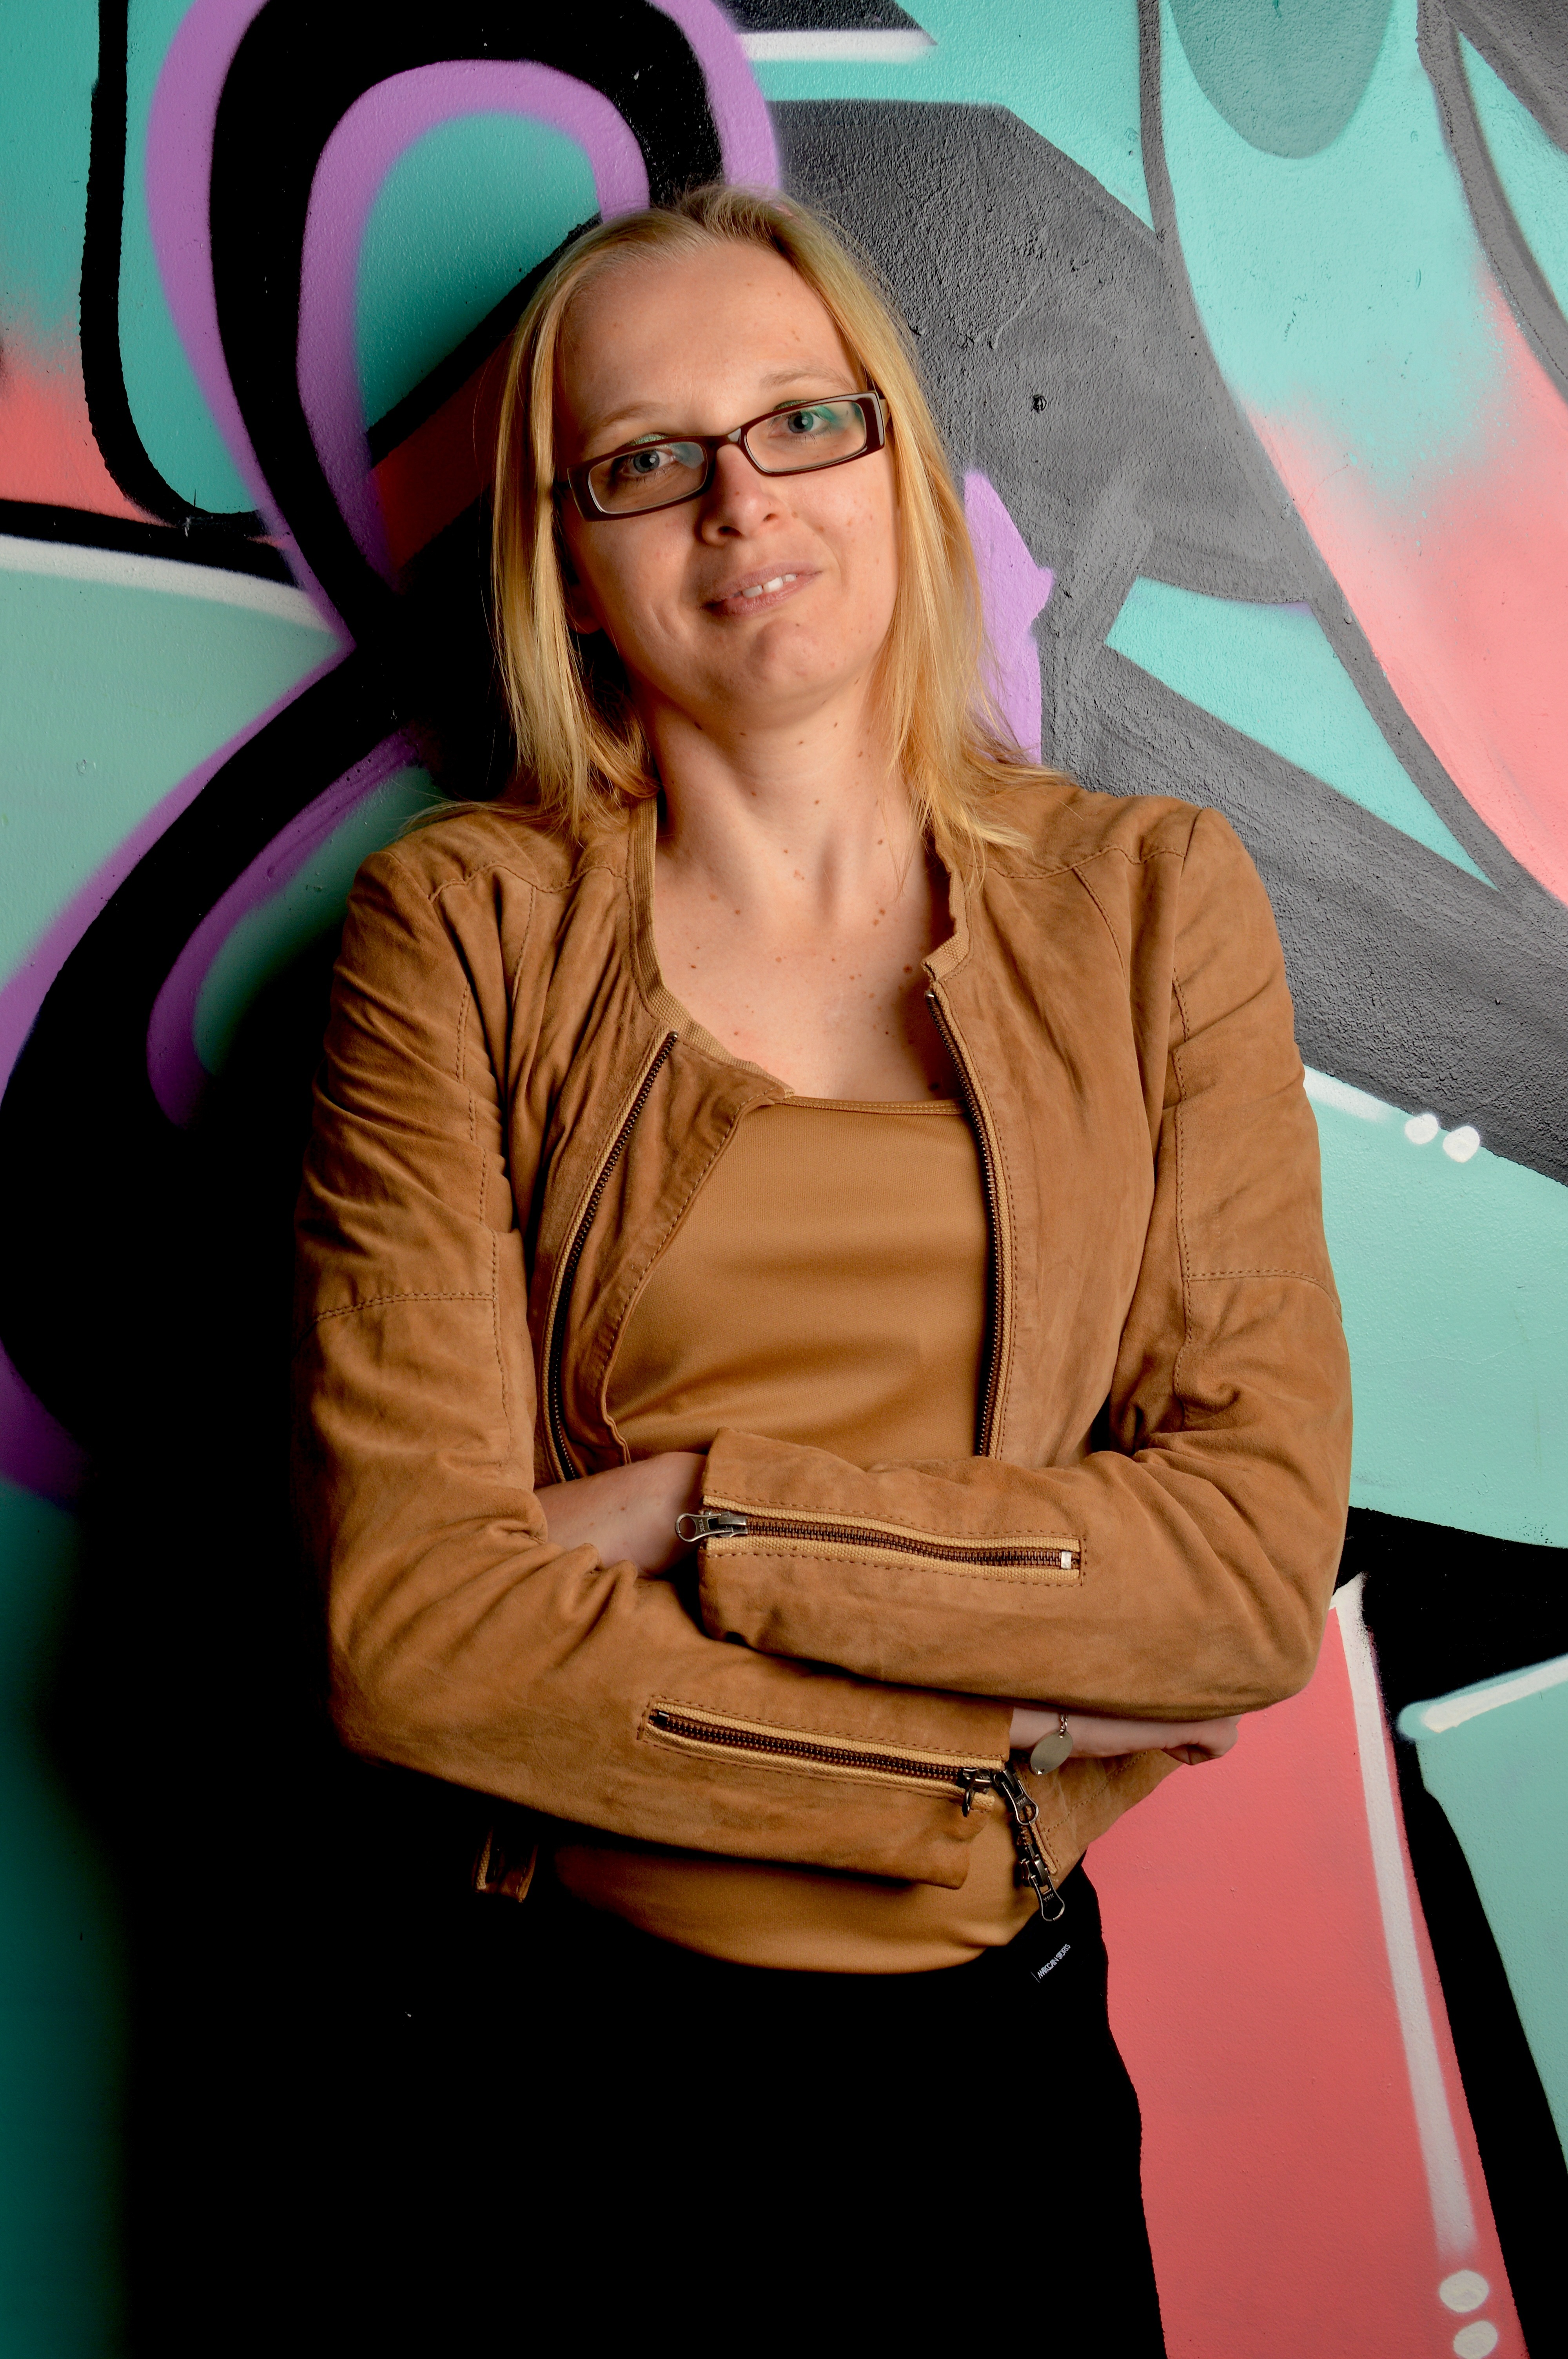
woman, carefree, model, young, relax, balance, fashion, rest, freedom, lady, happy, beauty, inspiration, joy, beautiful, nice, soft, maid, luck, merry, satisfaction, positive, photo shoot, good luck, young lady, lively, singer songwriter, positivity